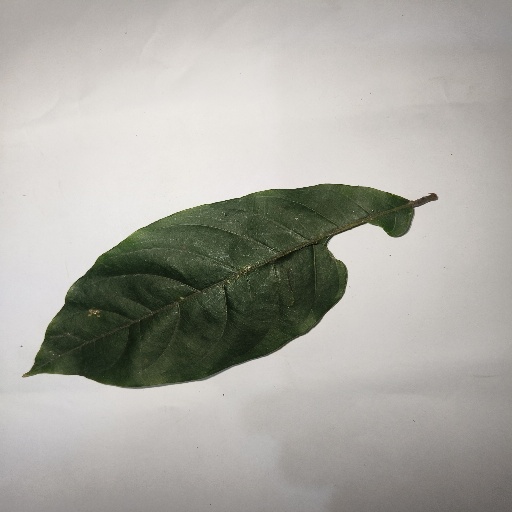
Species: HariTaki
Leaf condition: Shot Hole